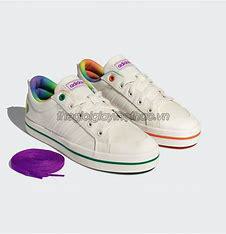
Brand: adidas
Model: neo Adidas NEO Bravada